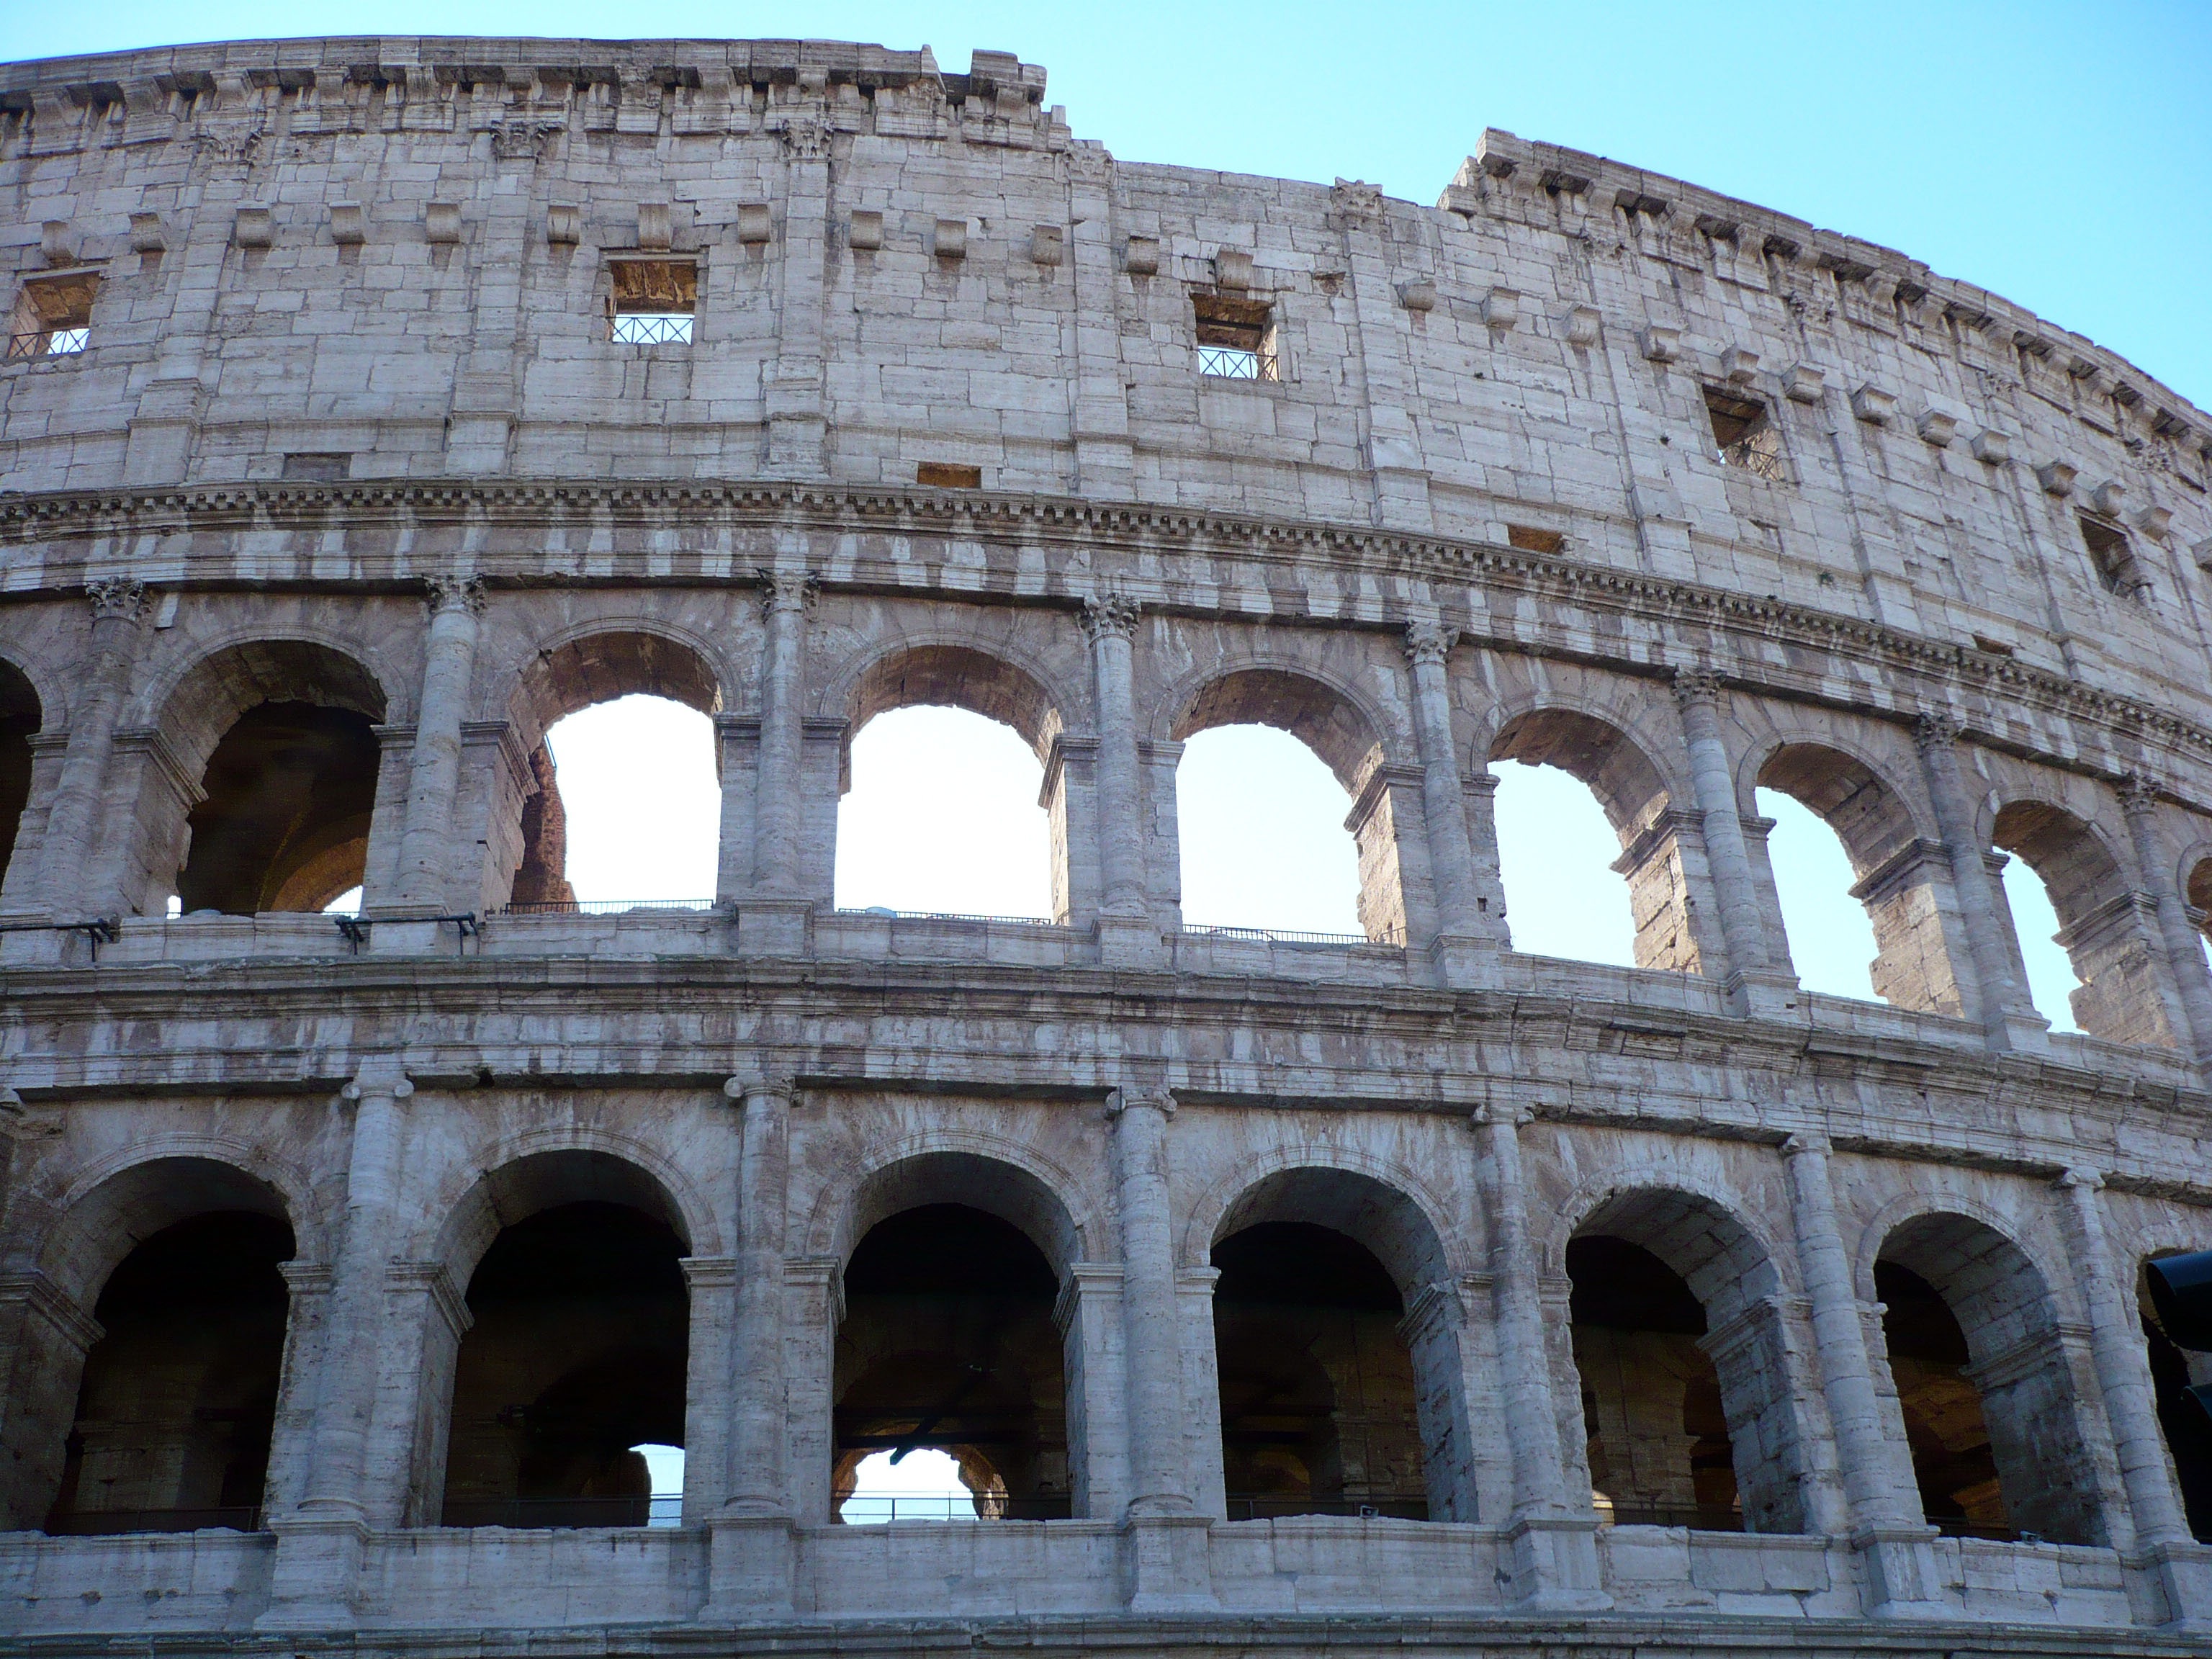
architecture, structure, building, old, monument, summer, vacation, tourist, travel, europe, arch, landmark, italy, facade, sightseeing, tourism, rome, amphitheatre, european, famous, italian, ancient rome, coliseum, roman temple, triumphal arch, ancient history, human settlement, ancient roman architecture